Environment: real
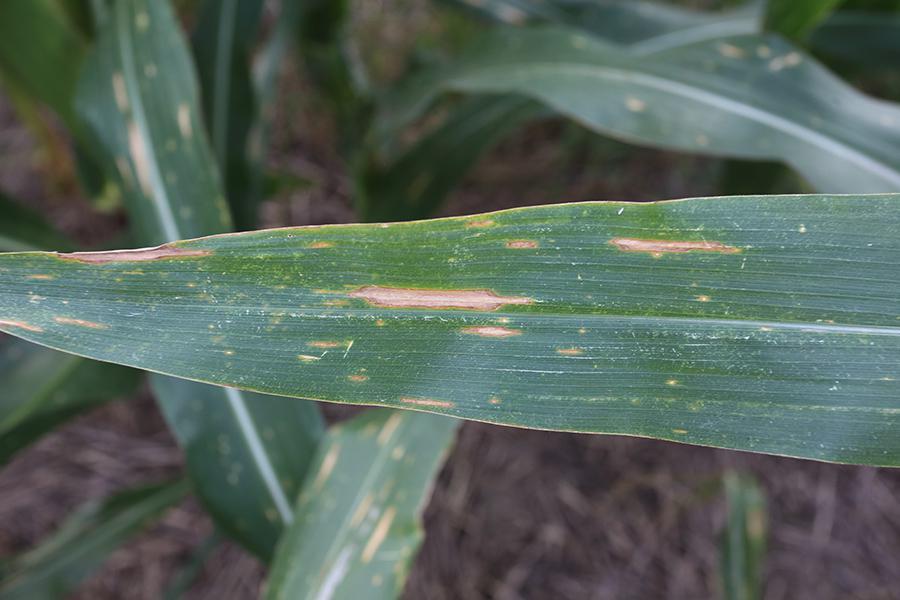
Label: gray_leaf_spot